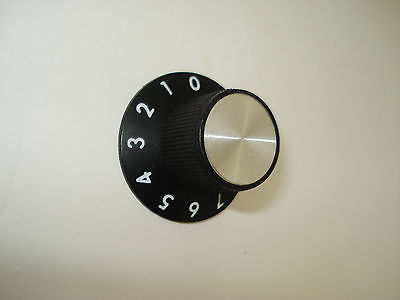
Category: toaster